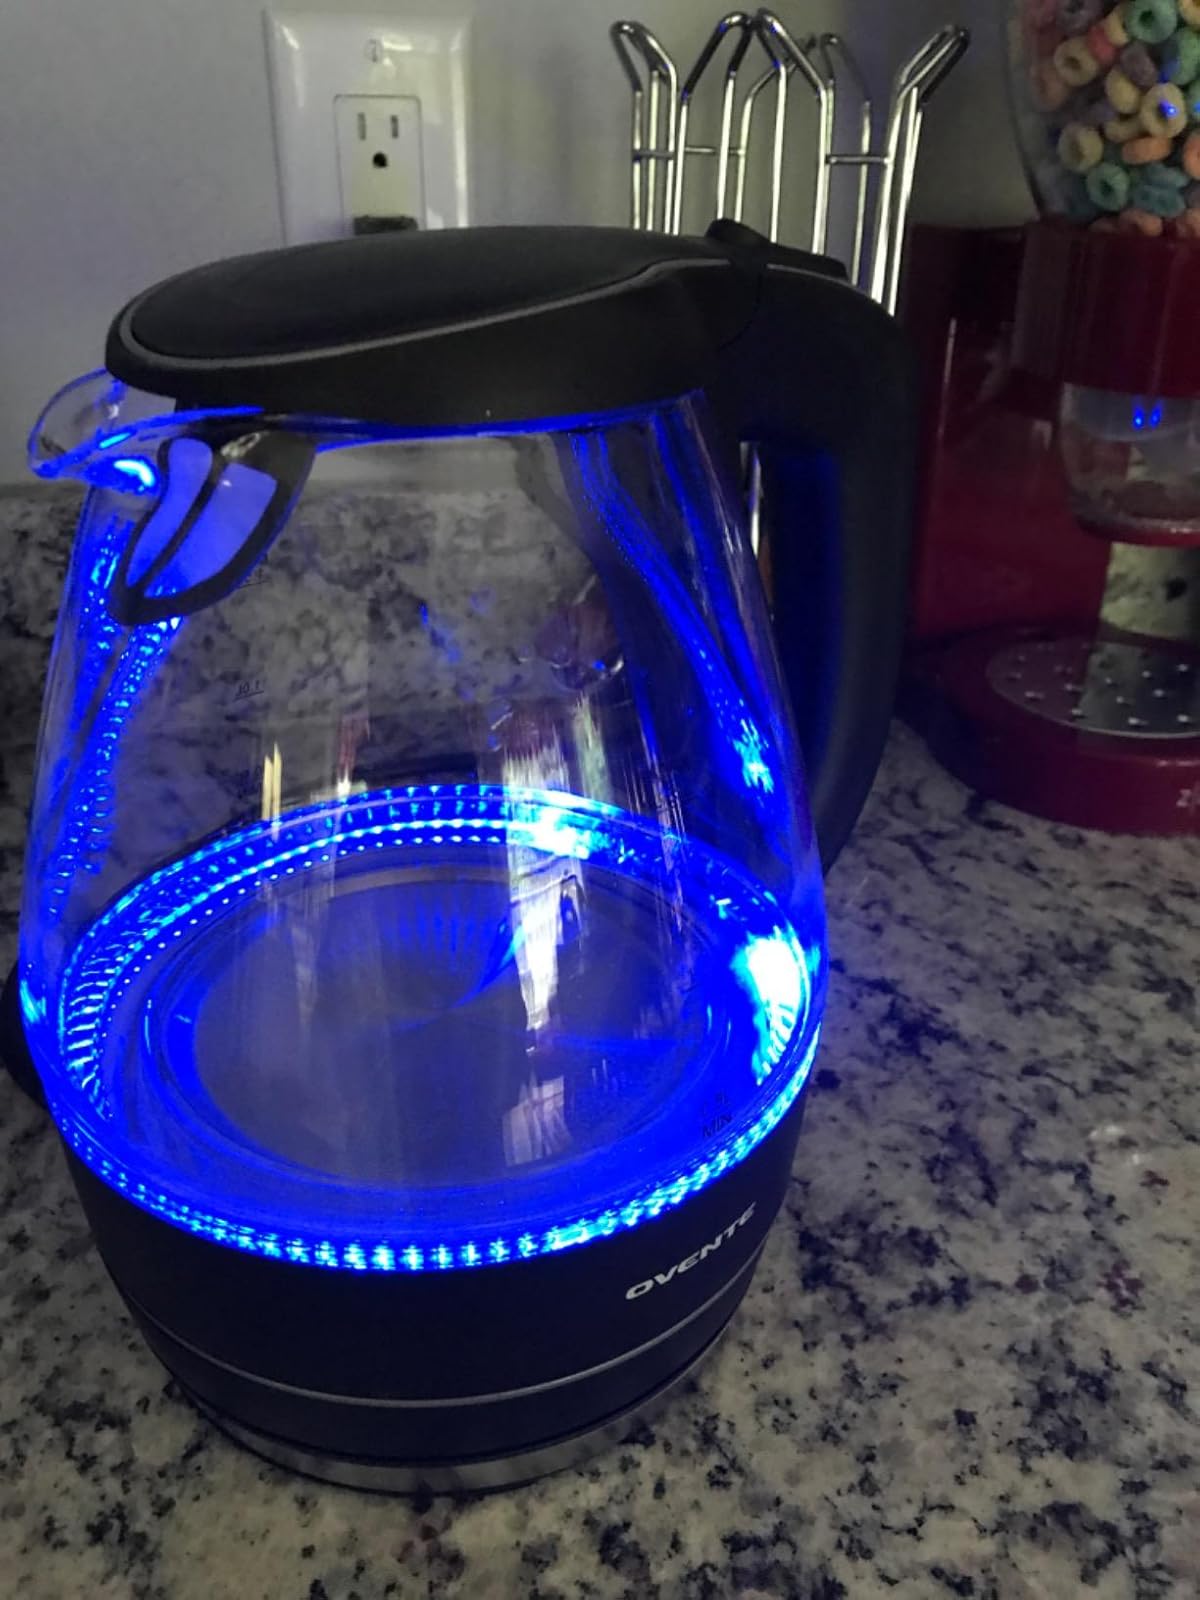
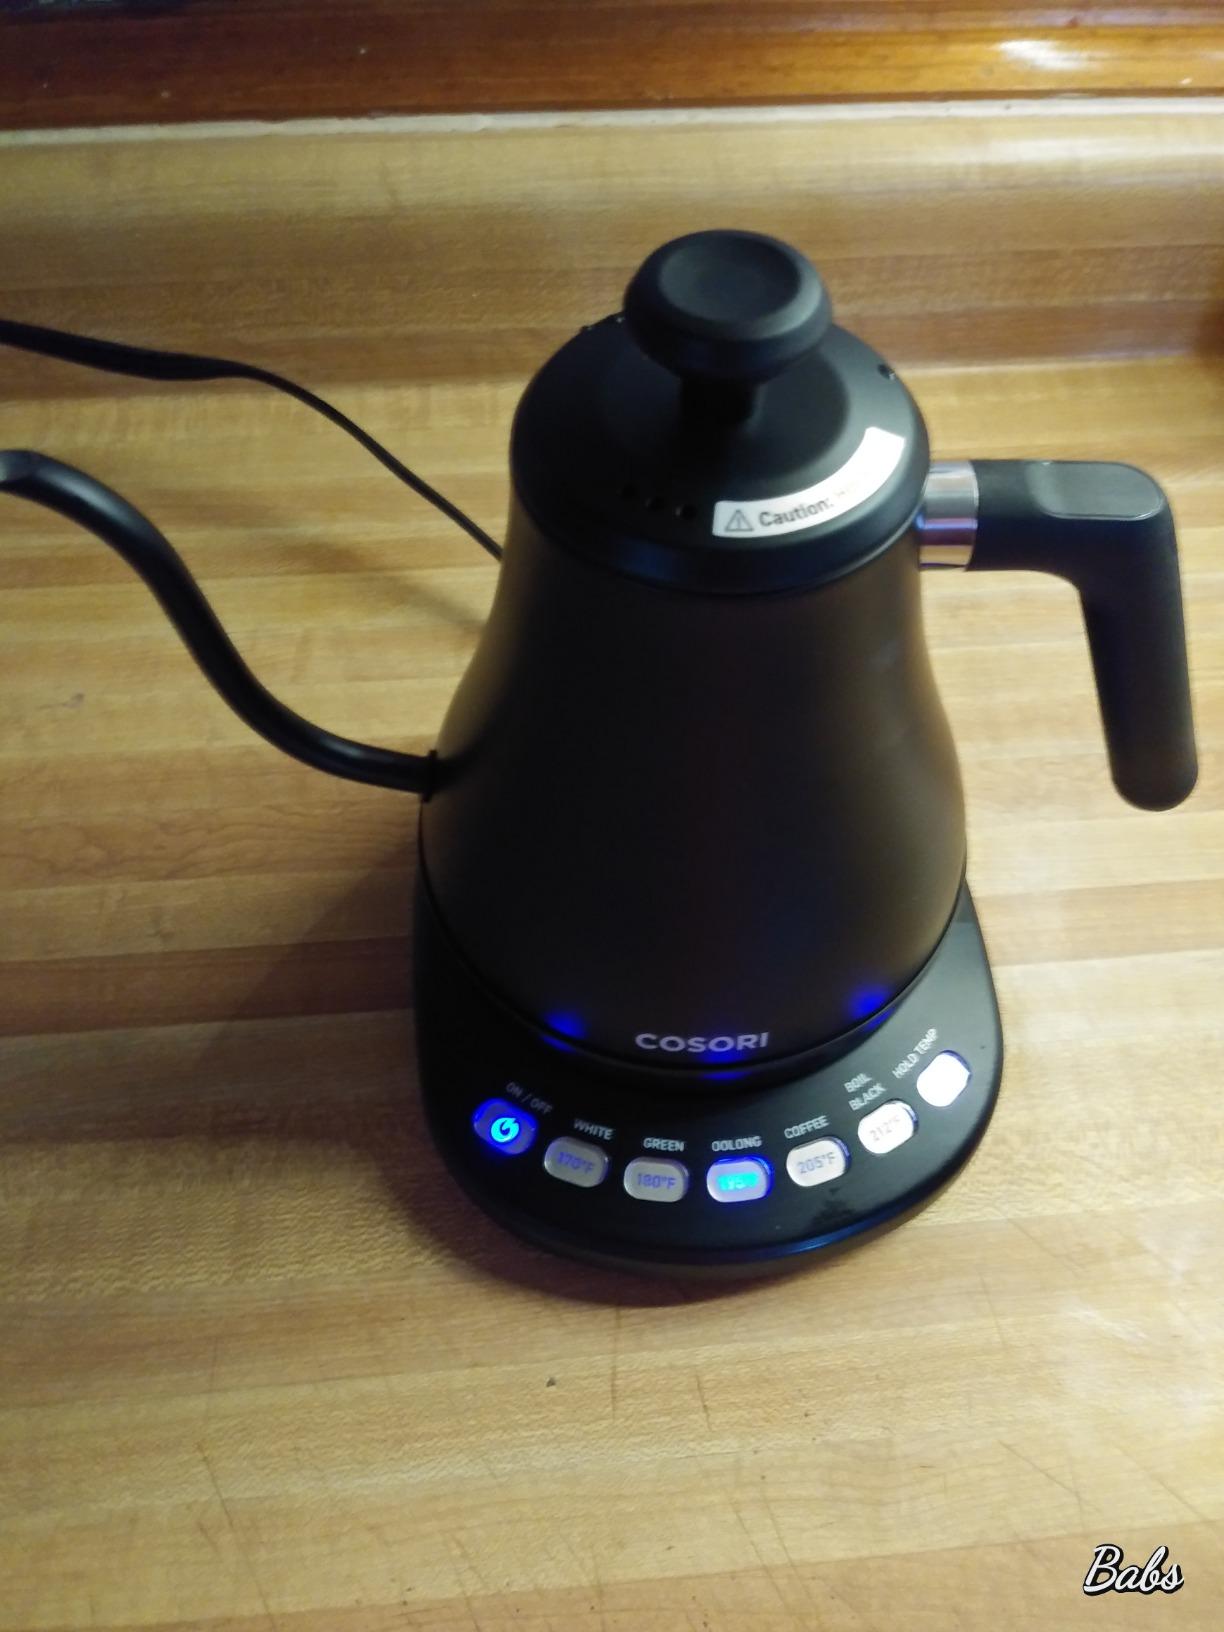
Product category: items_kettle
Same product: no